Havoc (2005 film)

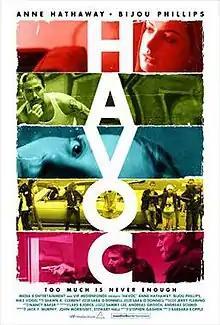
Theatrical release poster

Havoc is a 2005 crime drama film directed by Barbara Kopple from a screenplay by Stephen Gaghan, who wrote the story with Jessica Kaplan. The film stars Anne Hathaway, Bijou Phillips, and Mike Vogel. It follows the lives of wealthy Los Angeles teenagers whose exposure to hip hop culture inspires them to imitate the gangster lifestyle and engage in slum tourism; they run into trouble when they encounter a gang of drug dealers, discovering they are not as street-wise as they had thought. Shiri Appleby, Freddy Rodriguez, Joseph Gordon-Levitt, Channing Tatum, Michael Biehn, and Laura San Giacomo appear in supporting roles. It is an international co-production between the United States and Germany.